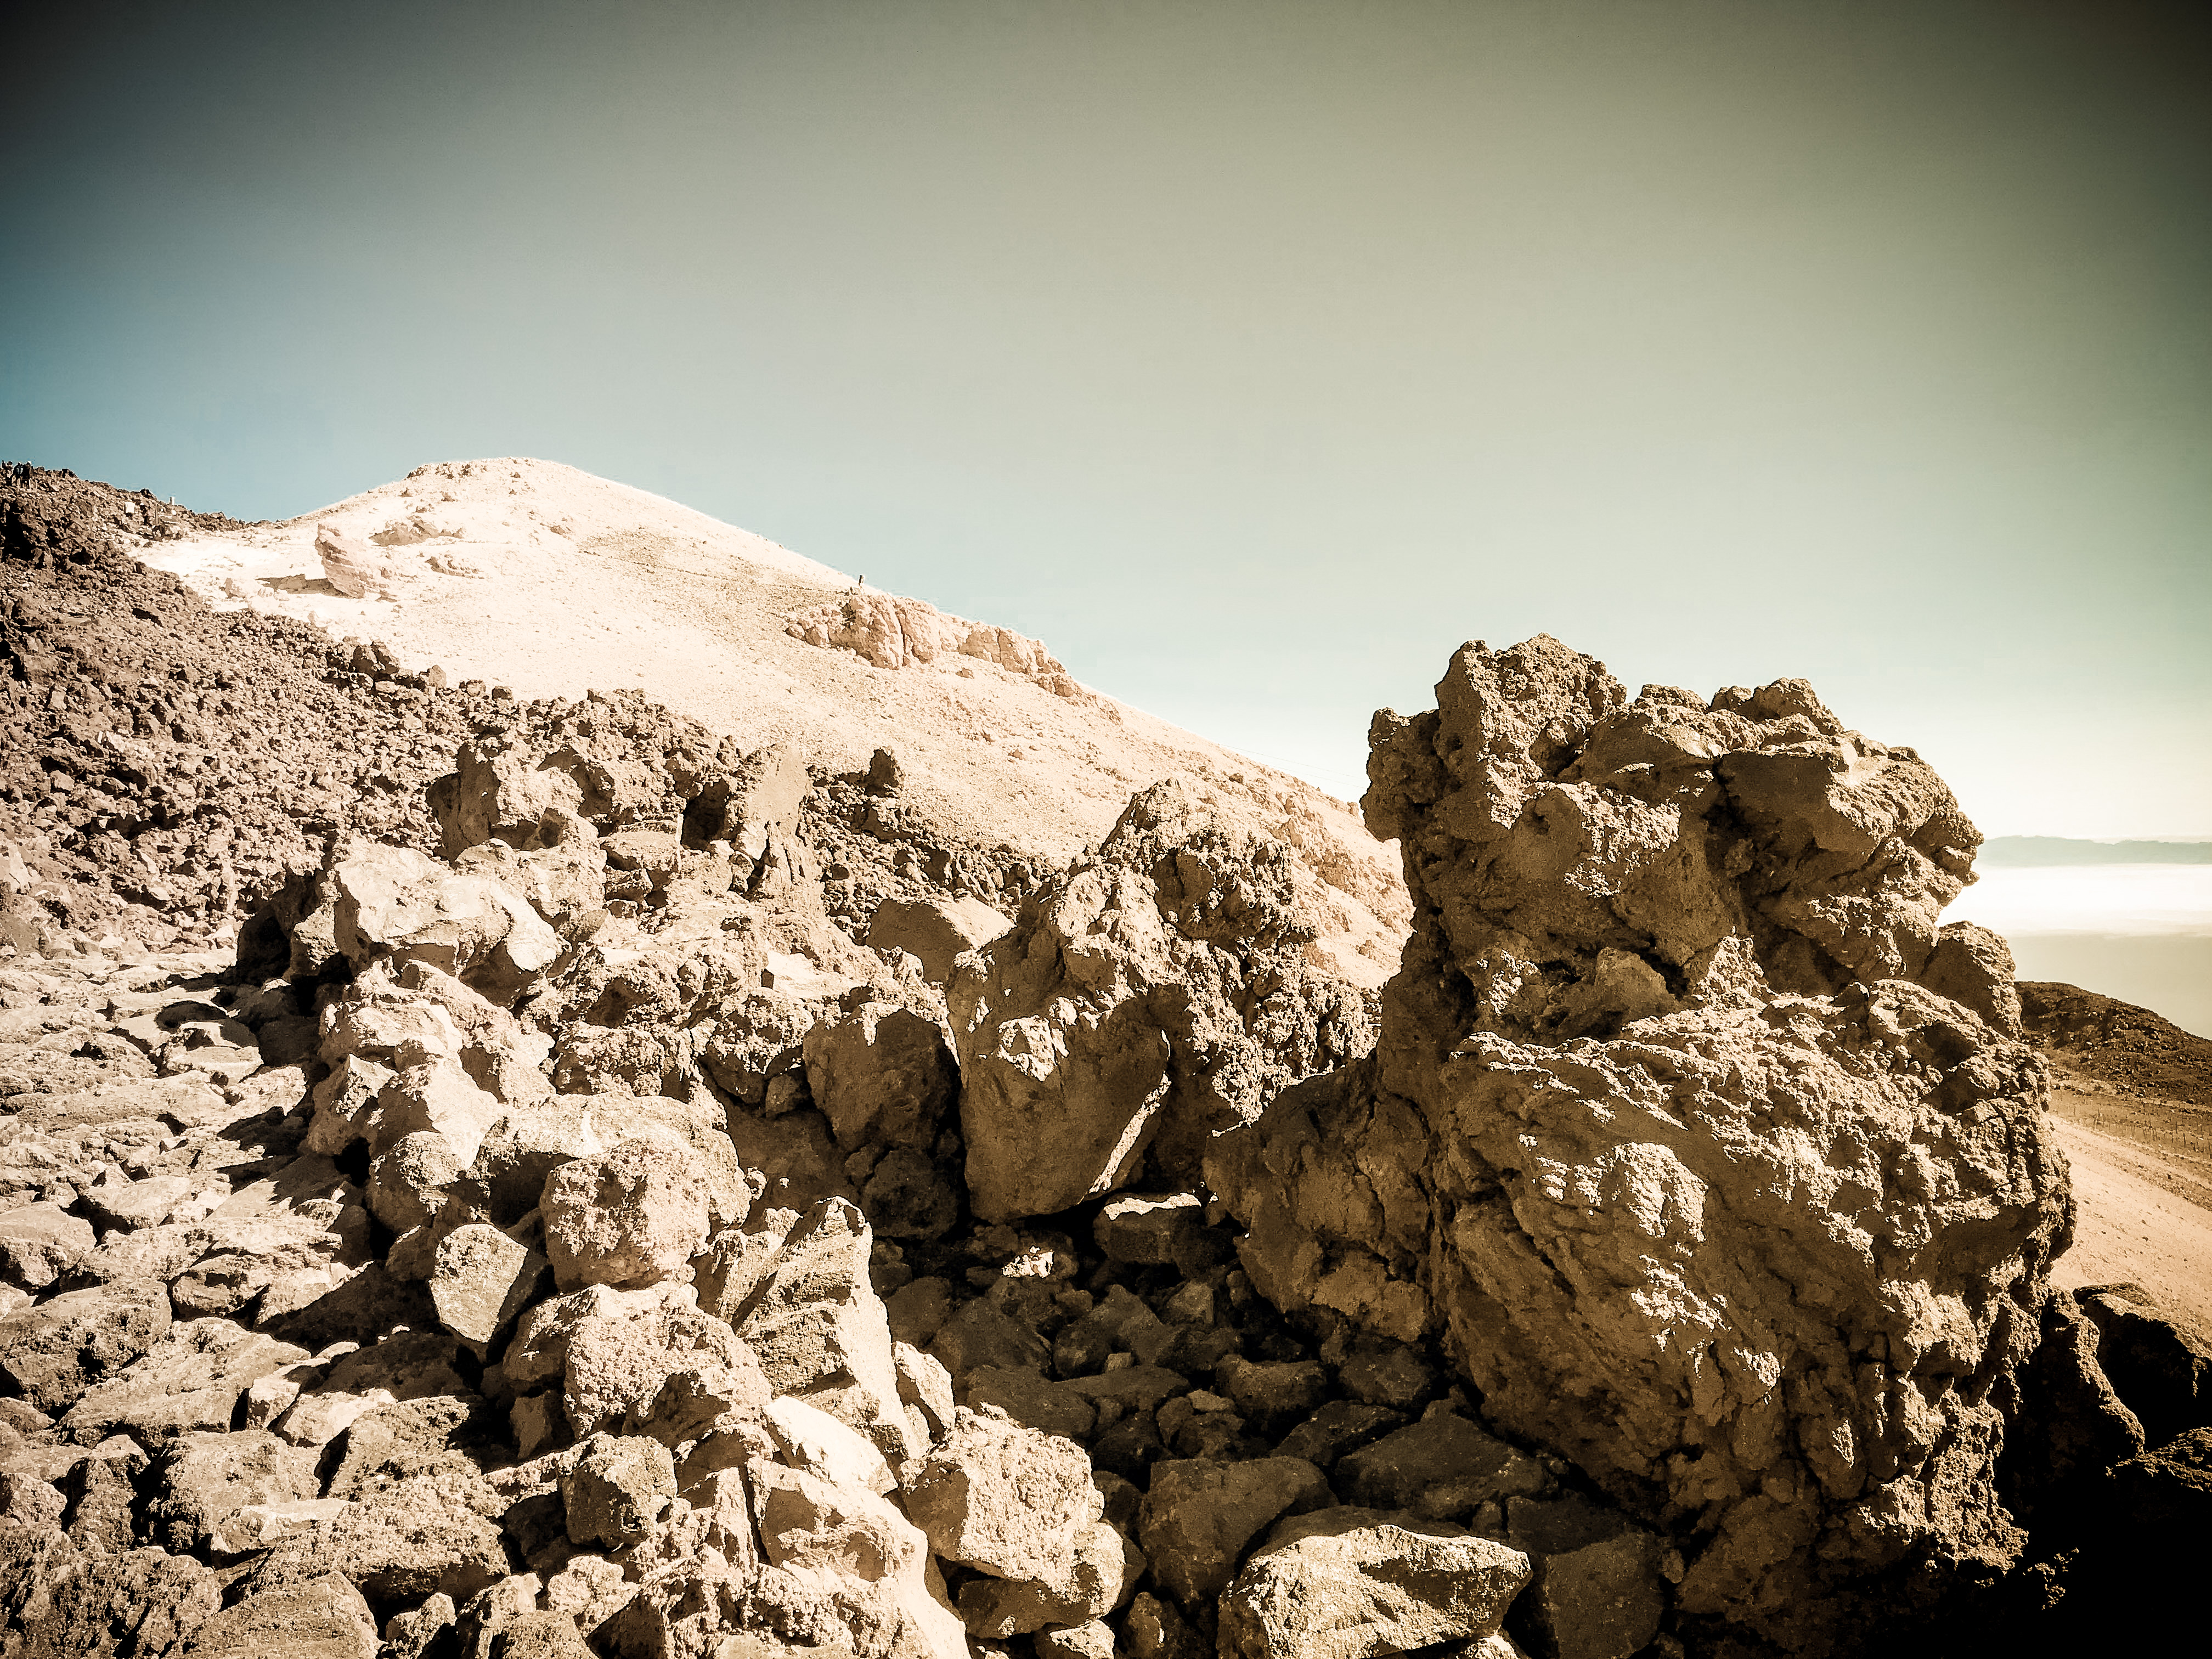
beach, rock, sky, mountain, geology, sea, landscape, photography, coast, sand, wadi, formation, outcrop, badlands, soil, hill, bedrock, terrain, sunlight, stock photography, vacation, igneous rock, cloud, horizon, cliff, rubble, national park, monochrome, tourism